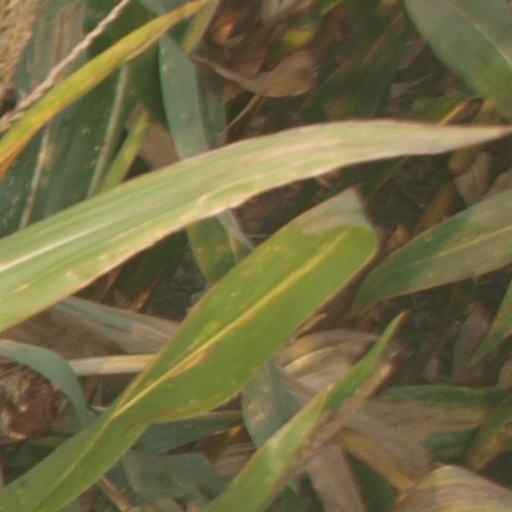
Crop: maize; corn